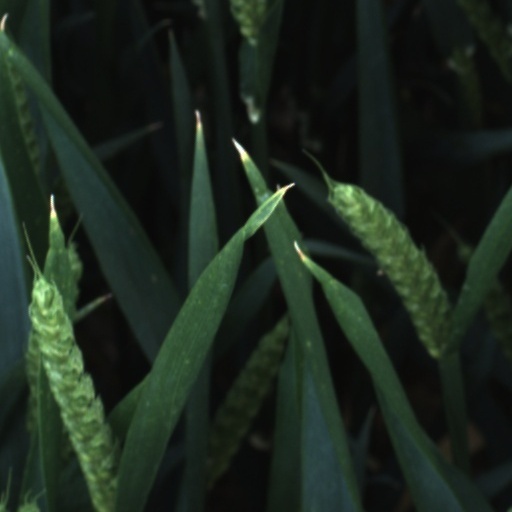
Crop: wheat